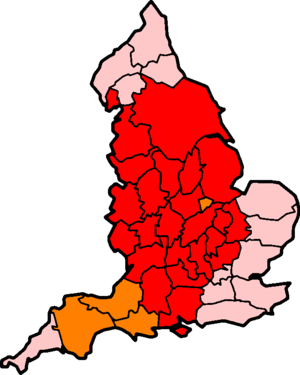
Shire (administrativ enhed) / Brug af «shire» i stednavne
Grevskaber i England med endelsen -shire (rødt) og alternative navne med endelsen -shire (orange).
Shire er et oprindeligt angelsaksisk begreb for administrative områder i det nuværende Storbritannien. De blev styret af en ealdorman og senere af en sheriff. Ordet kommer fra gammelengelsk scir, som igen kommer fra protogermansk skizo, der betyder 'ansvar' eller 'beskyttelse'. Et shire kunne inddeles i flere hundred eller wapentake.